Louisiana Family Forum

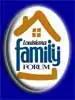
Logo of the Louisiana Family Forum

Louisiana Family Forum (LFF) is a social conservative non-profit group based in Baton Rouge, Louisiana. The organization supports Louisiana's covenant marriage law and opposes abortion and same-sex marriage. The group's stated mission is to "persuasively present biblical principles in the centers of influence on issues affecting the family through research, communication and networking." According to its website the group "maintains a close working relationship with Focus on the Family and Family Research Council" and is part of a network of individual state Family Policy Councils. In 2023, the Southern Poverty Law Center designated it as a hate group.